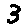
Label: 3